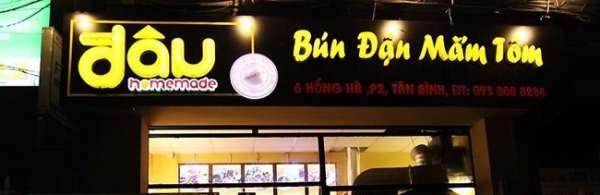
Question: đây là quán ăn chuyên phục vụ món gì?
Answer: bún đậu mắm tôm